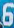
Number: 6